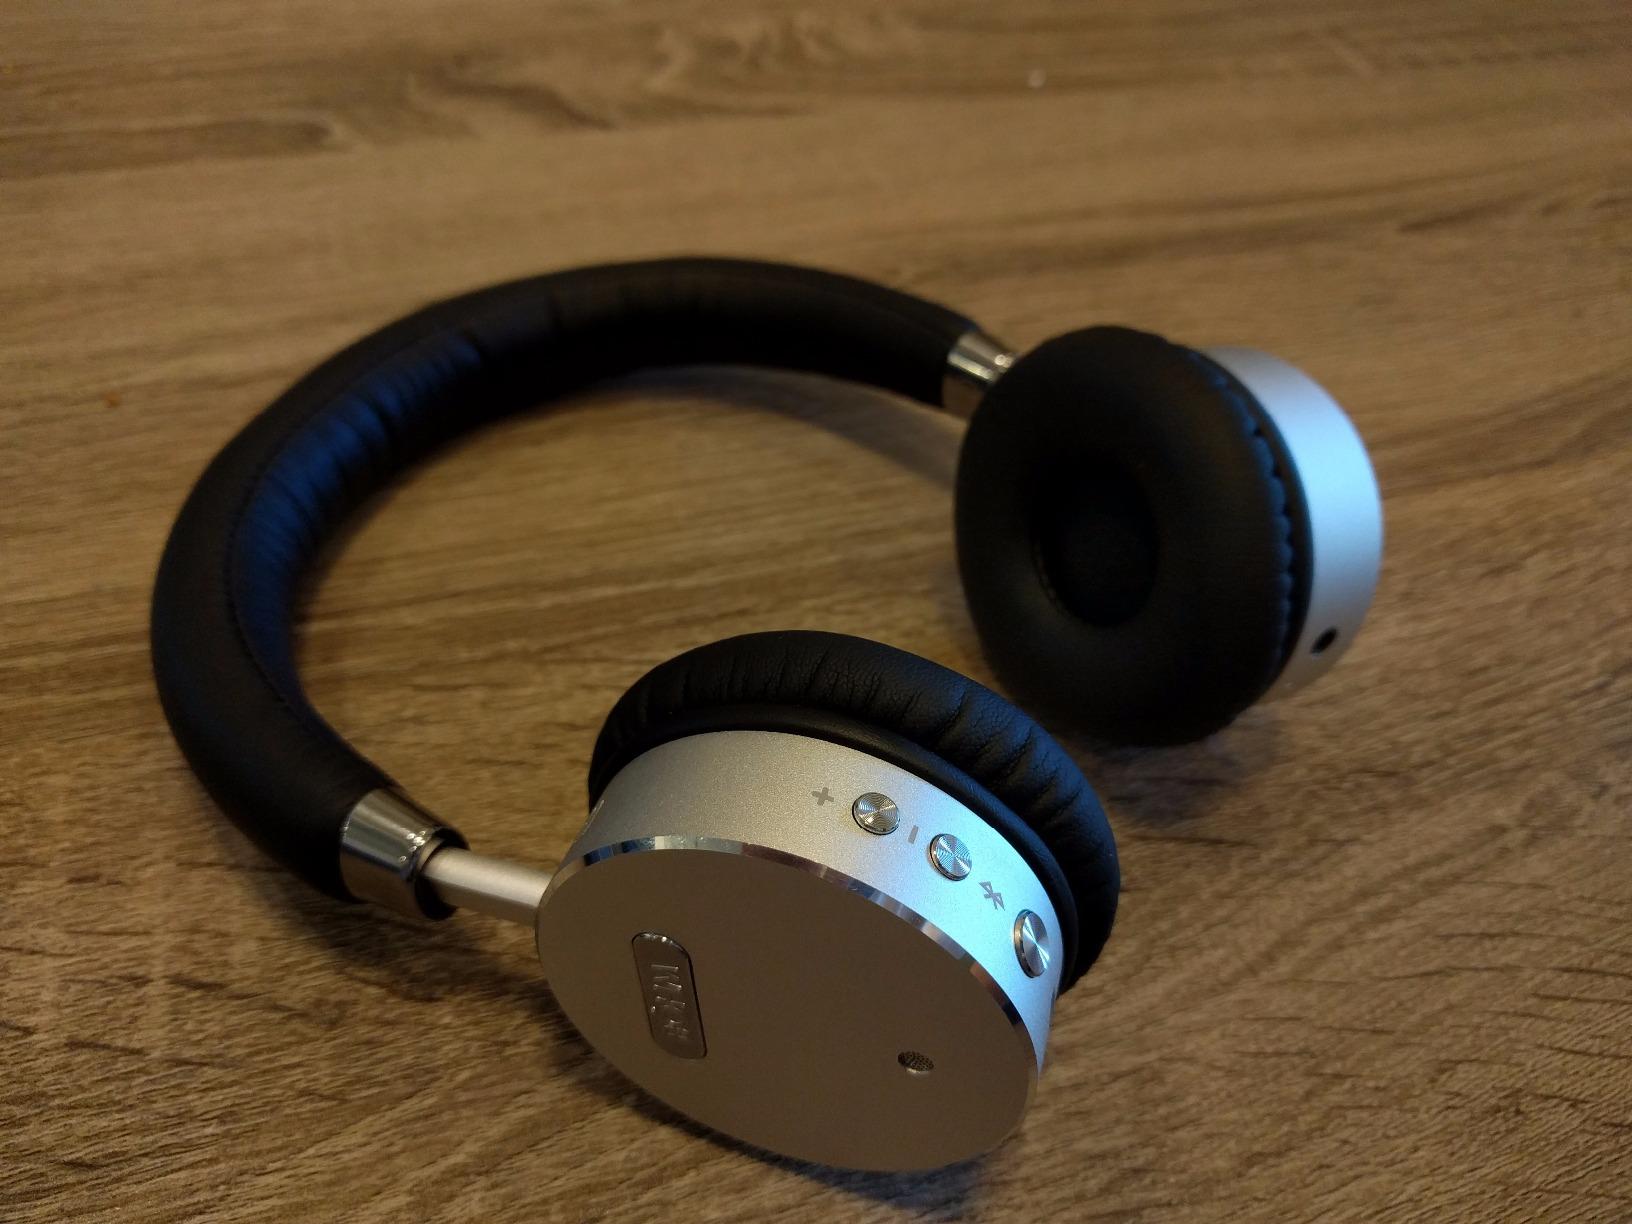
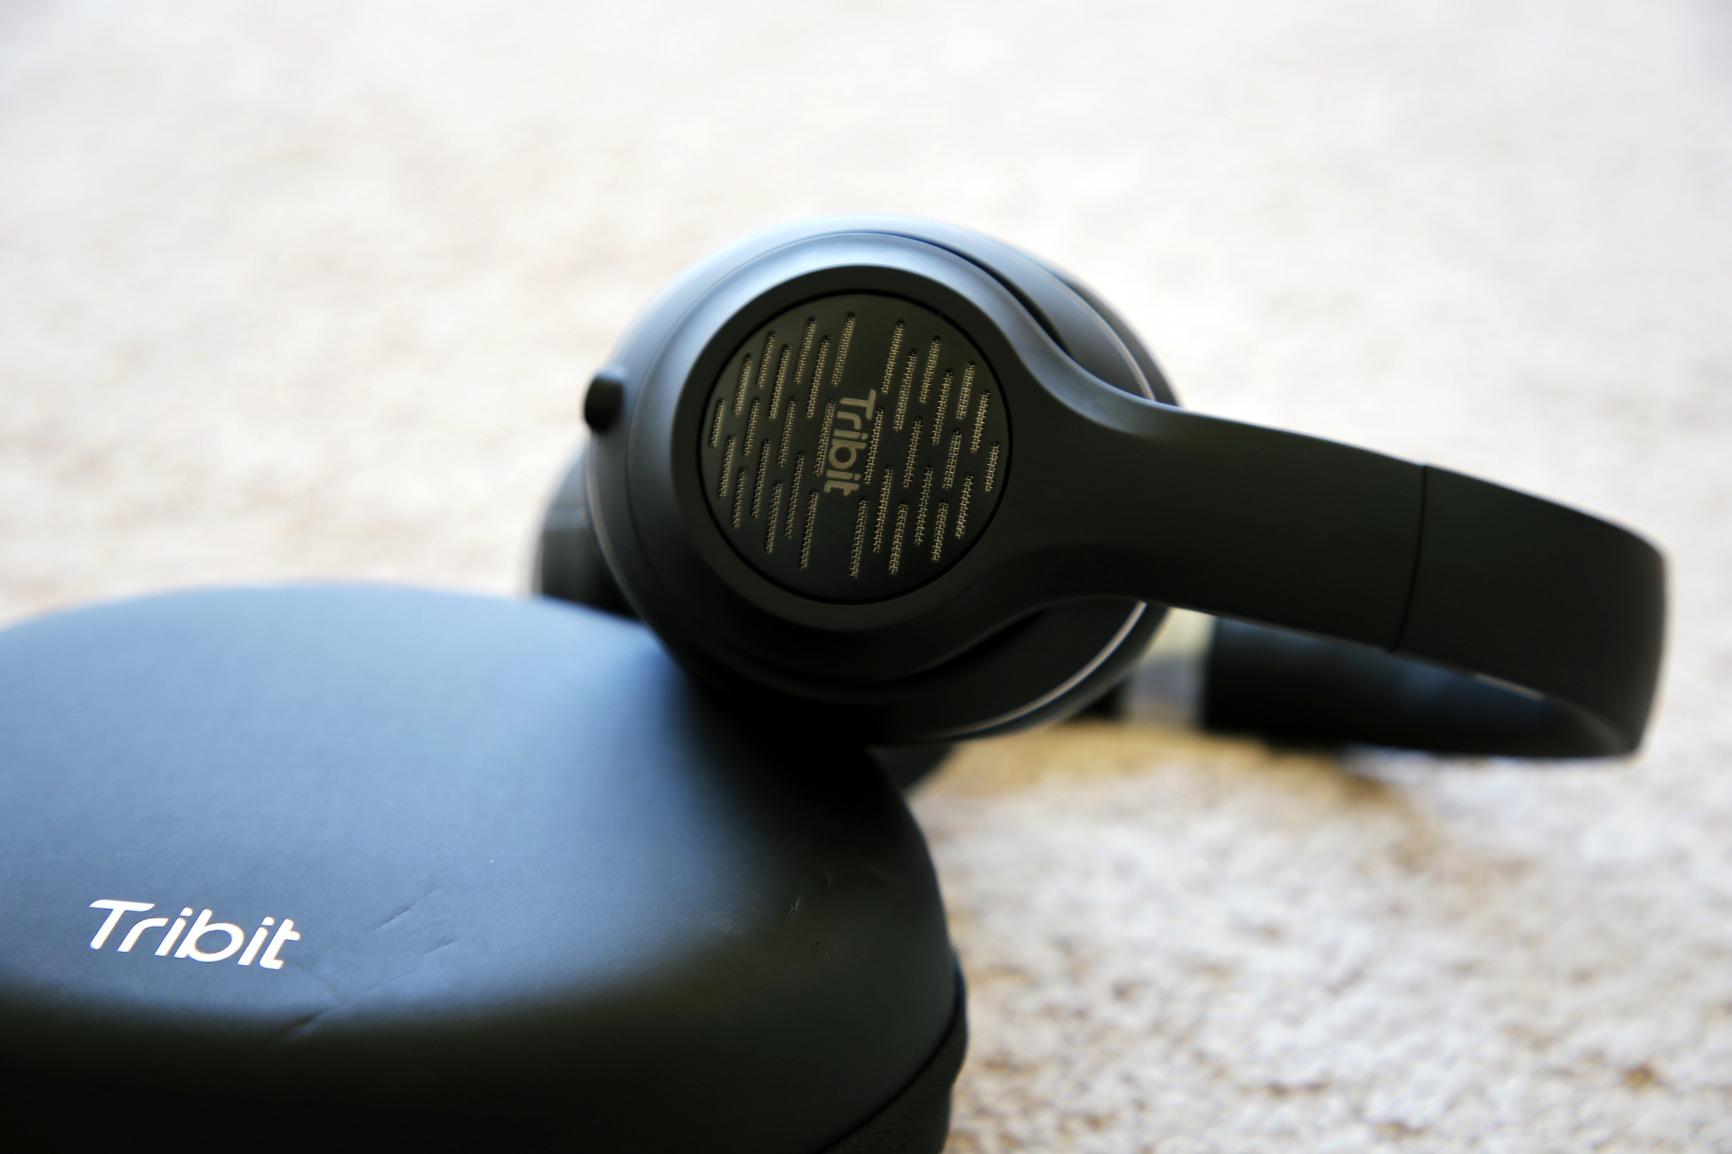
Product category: headphones
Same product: no